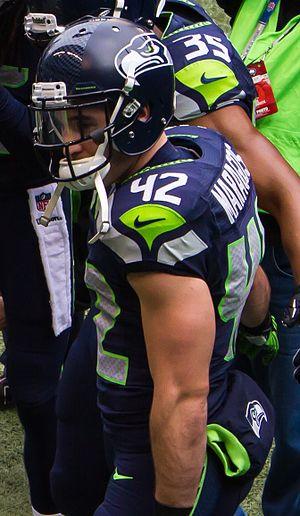
Chris Maragos est un joueur américain de football américain évoluant au poste de safety dans la National Football League.